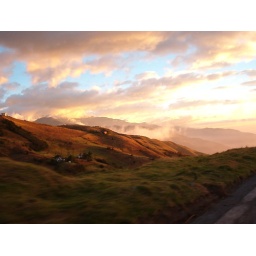
Shot through a bus window in Ecuador.